U.S. Steel Yard

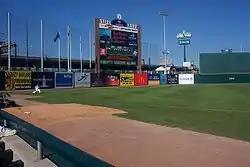
U.S. Steel Yard with I-90 in the background

U.S. Steel Yard is an open-air baseball stadium located in Gary, Indiana, next to I-90 in the city's Emerson neighborhood. It is home to the Gary SouthShore RailCats, a professional baseball team and member of the American Association. It seats 6,139 people. It also hosts many Little League Baseball games as well as high school baseball games. The ballpark is notable for holding a memorial service for the late pop musician and Gary native Michael Jackson on July 10, 2009, that was attended by over 6,000 fans, with much of Jackson's family in attendance. The ballpark has had over 2 million fans in attendance during the RailCats' team history.